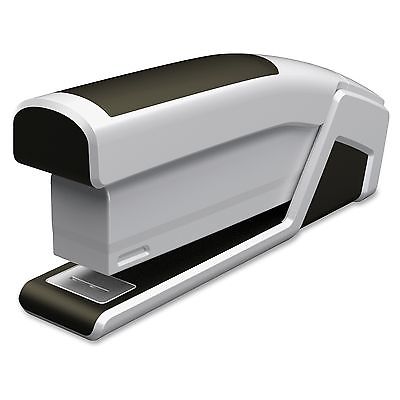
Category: stapler